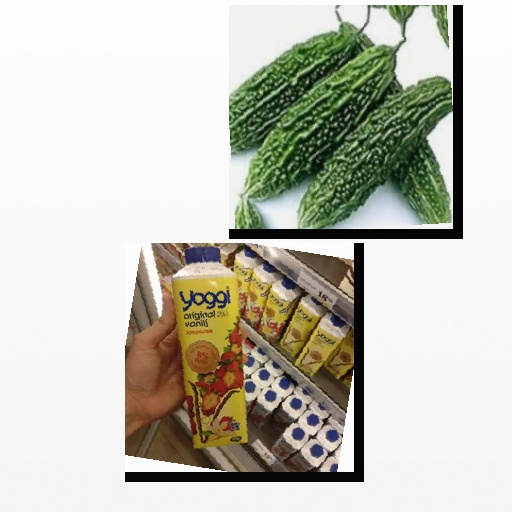
Food items: strawberry_yogurt, bitter_gourd